Detroit Financial District

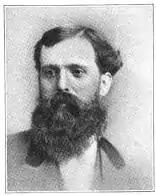
Christopher R. Mabley

The Mabley and Company Building at 620 Woodward consists of two four-story wood-frame buildings, now combined into one. The buildings were constructed in 1876-80 for Mabley & Company, a department store owned by mercantilist C. R. Mabley. Mabley had started business in this Woodward location in 1870, and by 1876 his company was one of the largest in Michigan. Mabley purchased several adjoining lots and there built a series of buildings along both sides of Woodward to house his department store. Mabley died in 1885 and the business began to languish, although Mabley stores remained in Detroit until 1929.